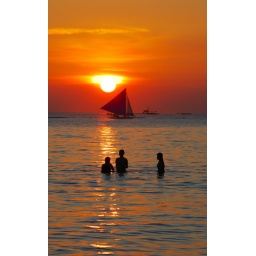
The glorious sun finally sets over the white sandy beach and crystal blue waters of Boracay beach,